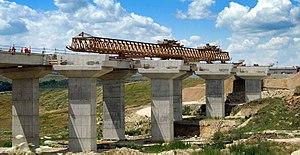
L'autoroute A3 ou Autoroute de Transylvanie est un projet d'autoroute en Roumanie de la Bechtel Corporation.